Vanderbilt Museum

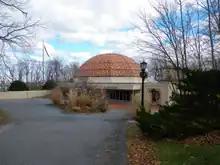
Planetarium at Vanderbilt Museum

The planetarium opened in 1971. It became "the forerunner, the prototype of so many others that were subsequently built around this country,” said Mark Levine, director of the planetarium and associate professor of astronomy at Hofstra University.